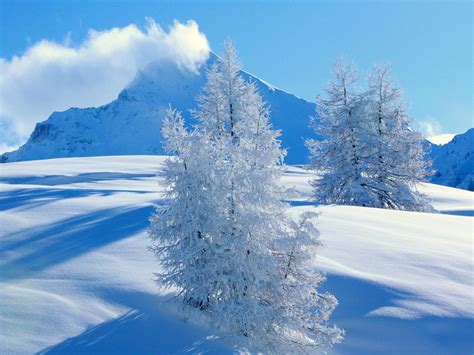
Weather: snow or frosty